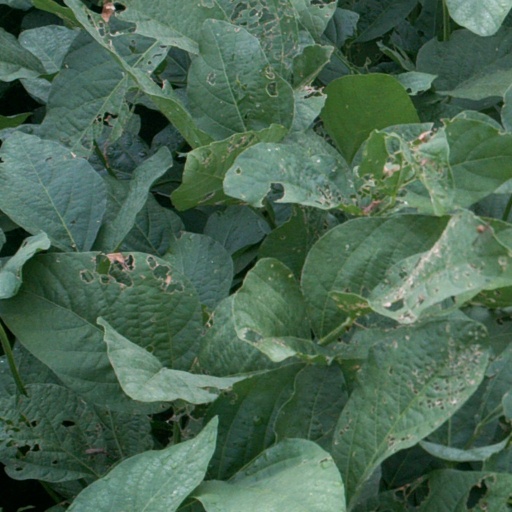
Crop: soybean